Disappearance of Amy Lynn Bradley

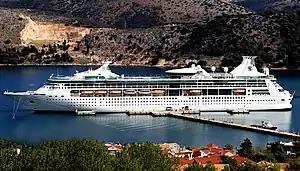
"Rhapsody of the Seas", shown in 2018

Ron won an all-expenses-paid family cruise from his employer; as a celebratory event, Bradley decided to join her family on the Royal Caribbean International cruise ship "Rhapsody of the Seas" en route for Curaçao, a Dutch Caribbean island under the Kingdom of the Netherlands. Bradley was afraid of heights and was initially apprehensive about the cruise, due to the size of the ship and being out on the ocean, but was excited for the trip as Brad had returned home from college and would be joining the family on the cruise. Bradley had a full-time job at Ruth's Chris Steak House, but was planning to start a new job at a computer consulting firm on her return from the family cruise.